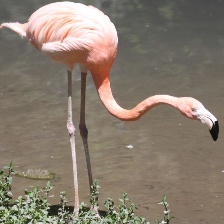
Species: AMERICAN FLAMINGO
Scientific name: PHOENICOPTERUS RUBER